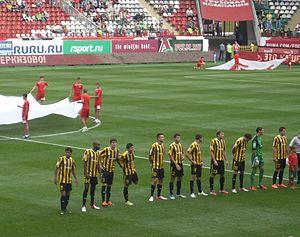
L'Alania Vladikavkaz est un club russe de football basé à Vladikavkaz, en Ossétie-du-Nord-Alanie.